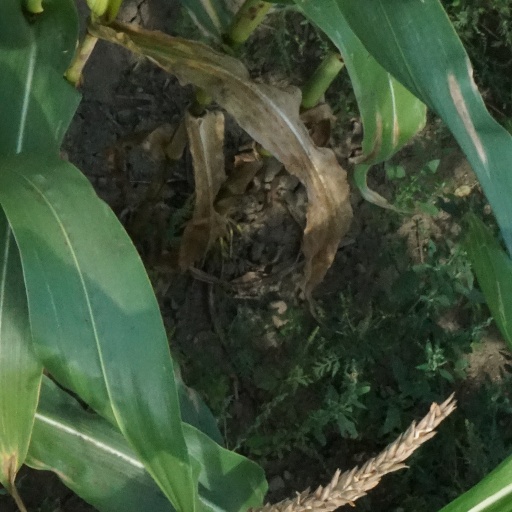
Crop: maize; corn